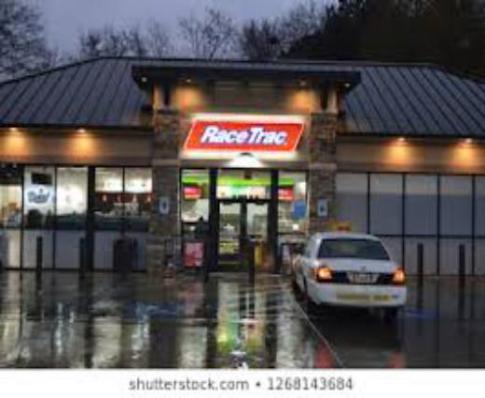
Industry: Transportation